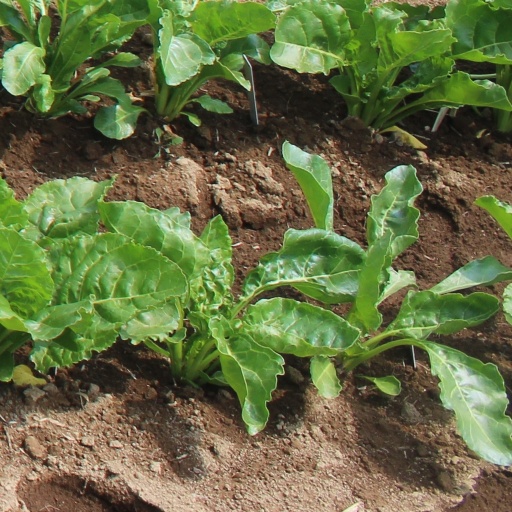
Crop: sugar beet